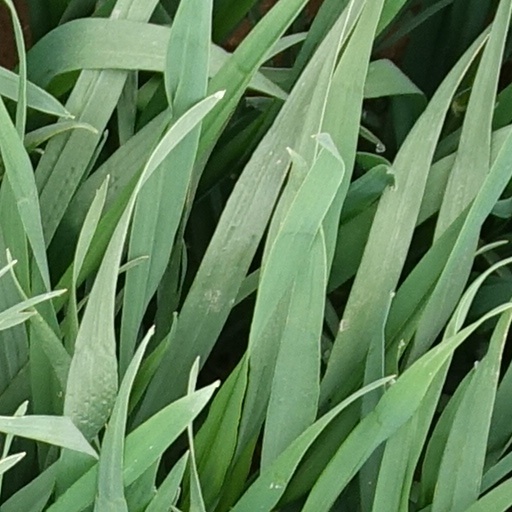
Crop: wheat